In the Land of Pain

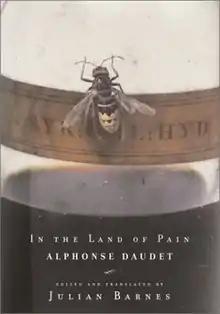
2002 English translation

In the Land of Pain is a collection of notes by Alphonse Daudet chronicling the pain and suffering he experienced from tabes dorsalis, its effects on his relationships with friends, family, and other people, and the various drugs he took and physical treatments he underwent in his fight against the disease. Daudet originally began making these notes for a projected book, but none of the material was published in his lifetime. He planned to use the title "La Doulou", a Provençal word for pain. The collection was published in French in 1930 in a volume titled "La Doulou (La Douleur): 1887–1895 et Le Trésor d'Arlatan: 1897", and translated into English in 2002 by Julian Barnes.